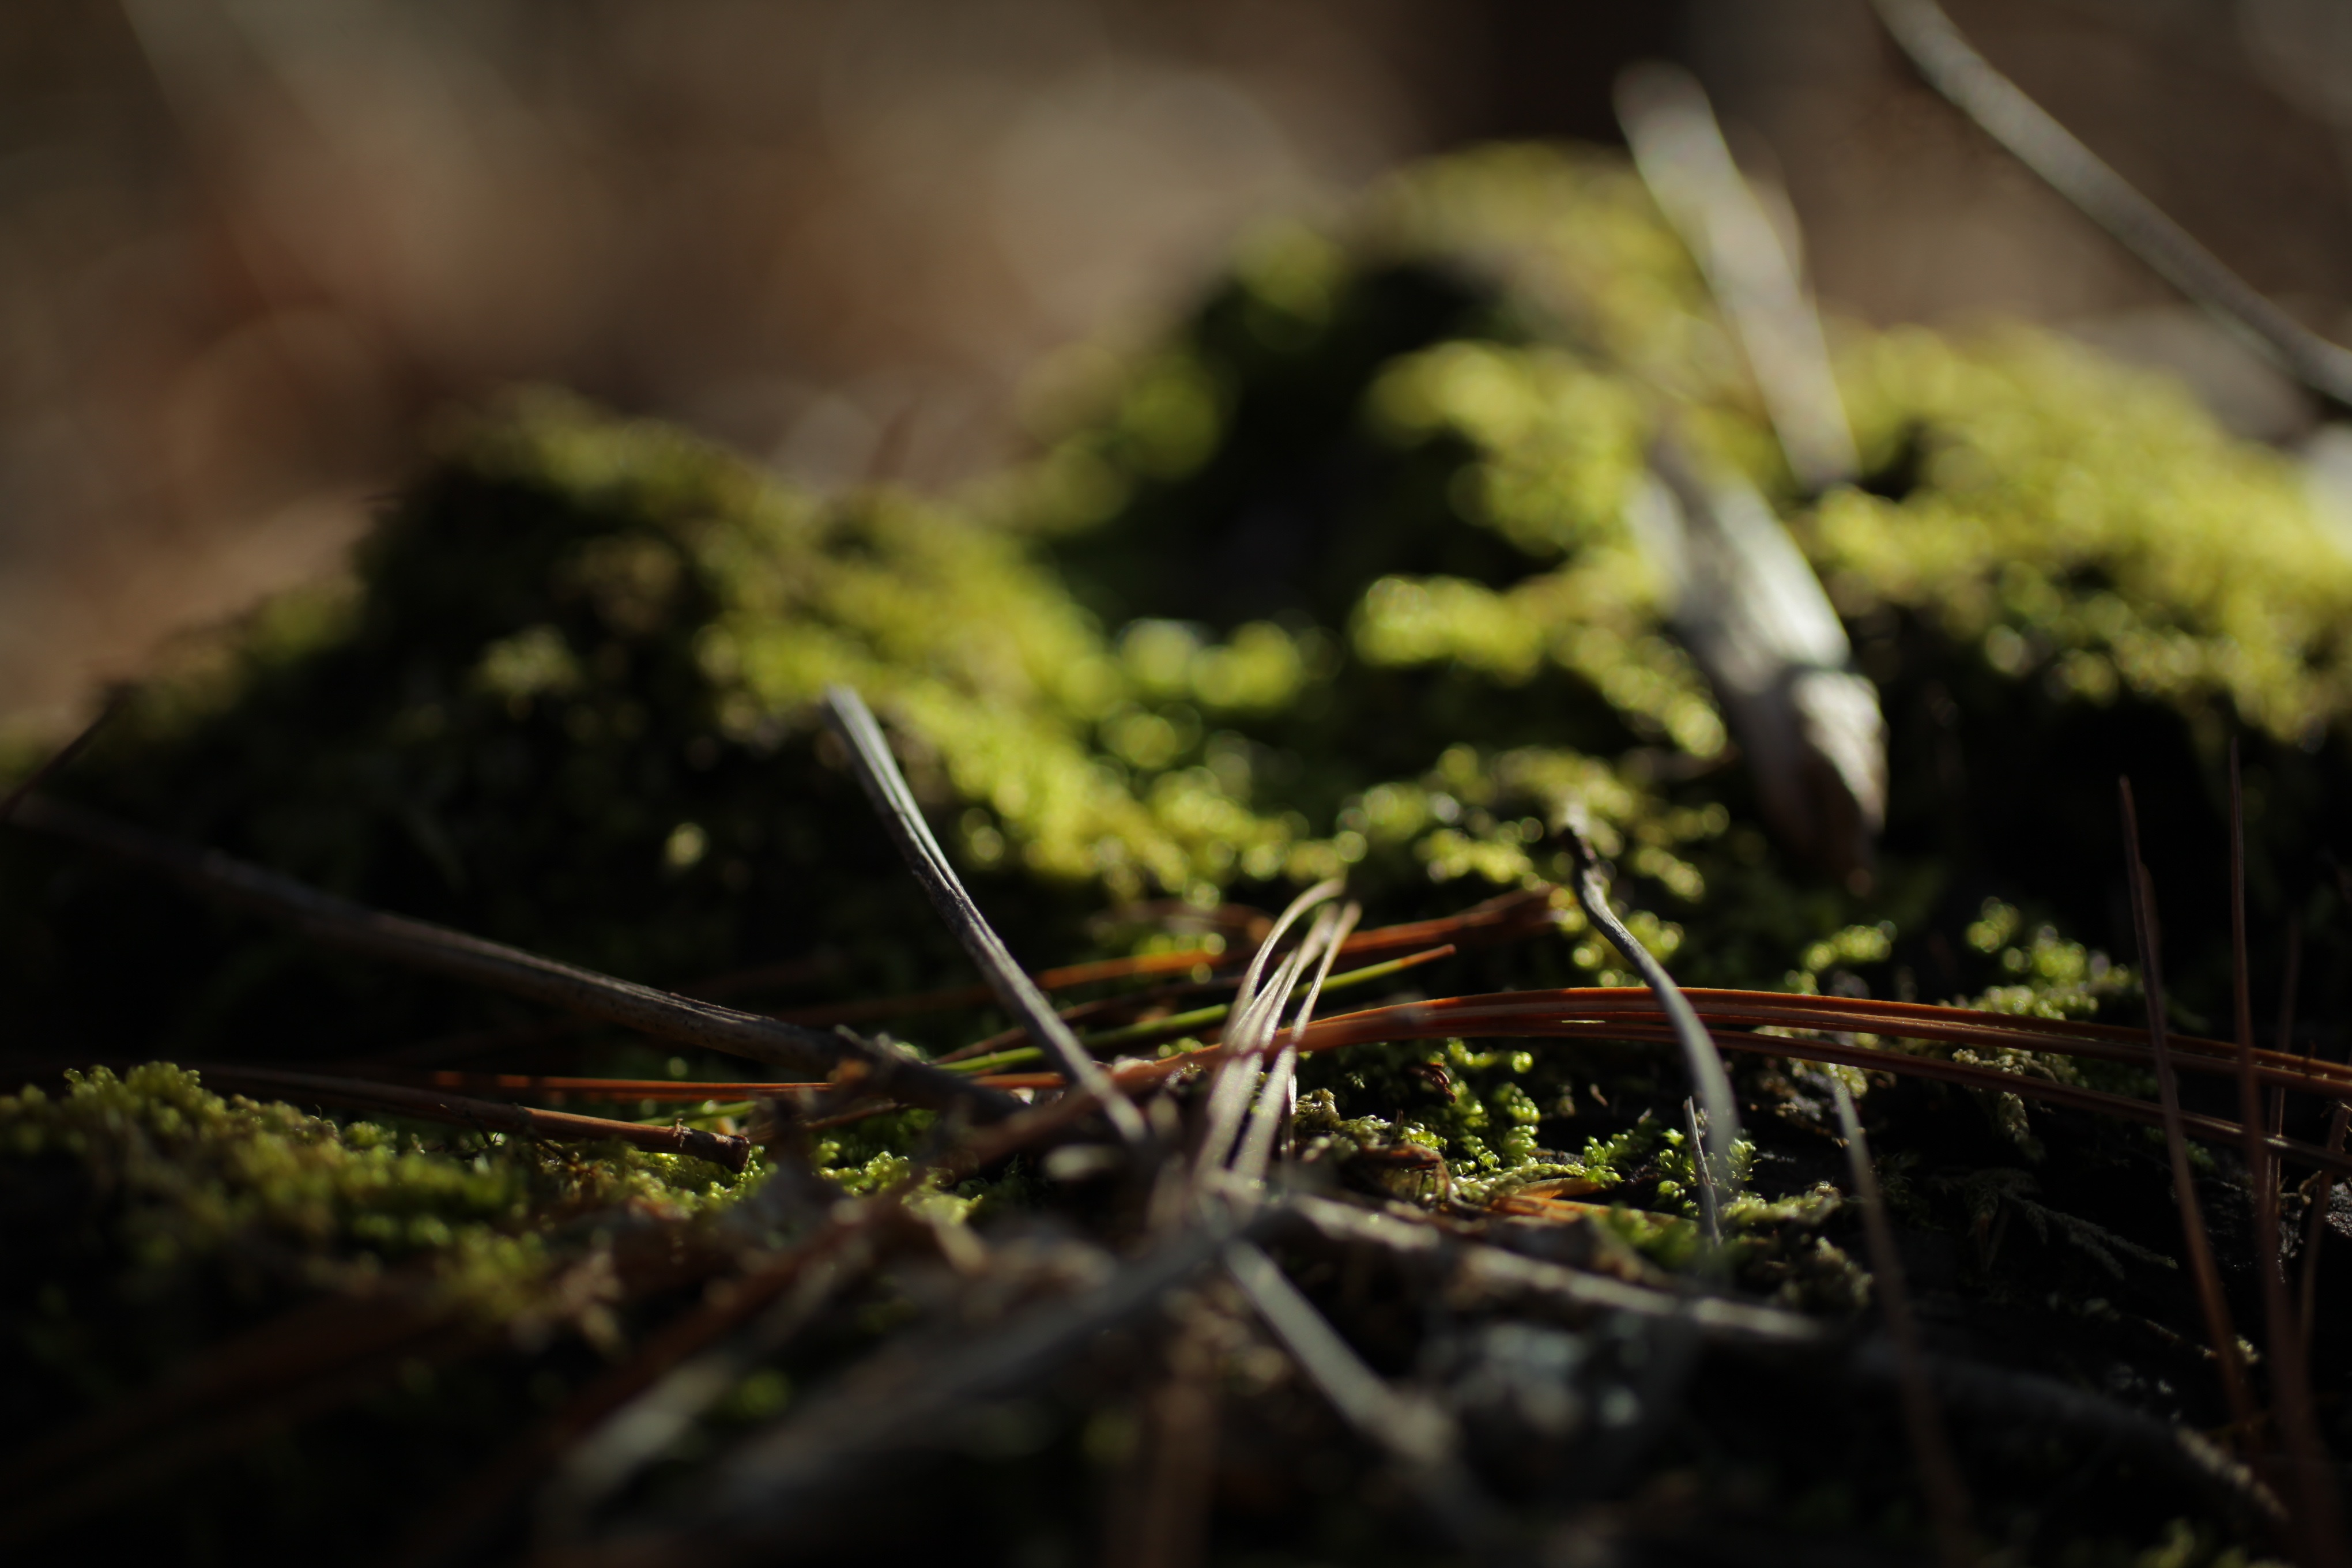
tree, nature, forest, grass, branch, plant, sunlight, leaf, flower, moss, green, jungle, autumn, soil, botany, flora, fauna, close up, woodland, macro photography, non vascular land plant